Peter Burman

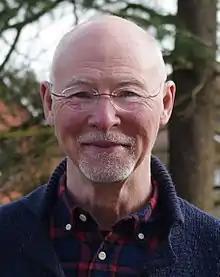
Dr Peter Burman in 2018

Peter Burman (Peter Ashley Thomas Insull Burman, MBE FSA, born Solihull, 15 September 1944) is a British architectural historian.